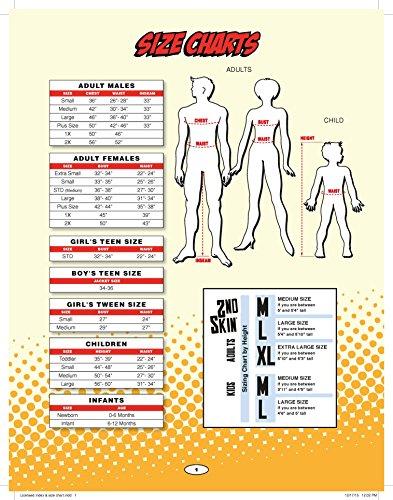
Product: Rubie's Marvel Captain Marvel Child's Kree Costume Suit
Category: Toys & Games | Dress Up & Pretend Play | Costumes
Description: Combine with friends and family in Rubie's other Officially Licensed Marvel Studios costumes for group costume fun.
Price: $9.30
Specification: ProductDimensions:17x12x2inches|ItemWeight:4ounces|ShippingWeight:11.2ounces(Viewshippingratesandpolicies)|ASIN:B07GMB7YR6|Itemmodelnumber:700598|Manufacturerrecommendedage:5-6years